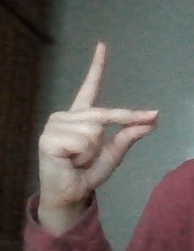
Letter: ta